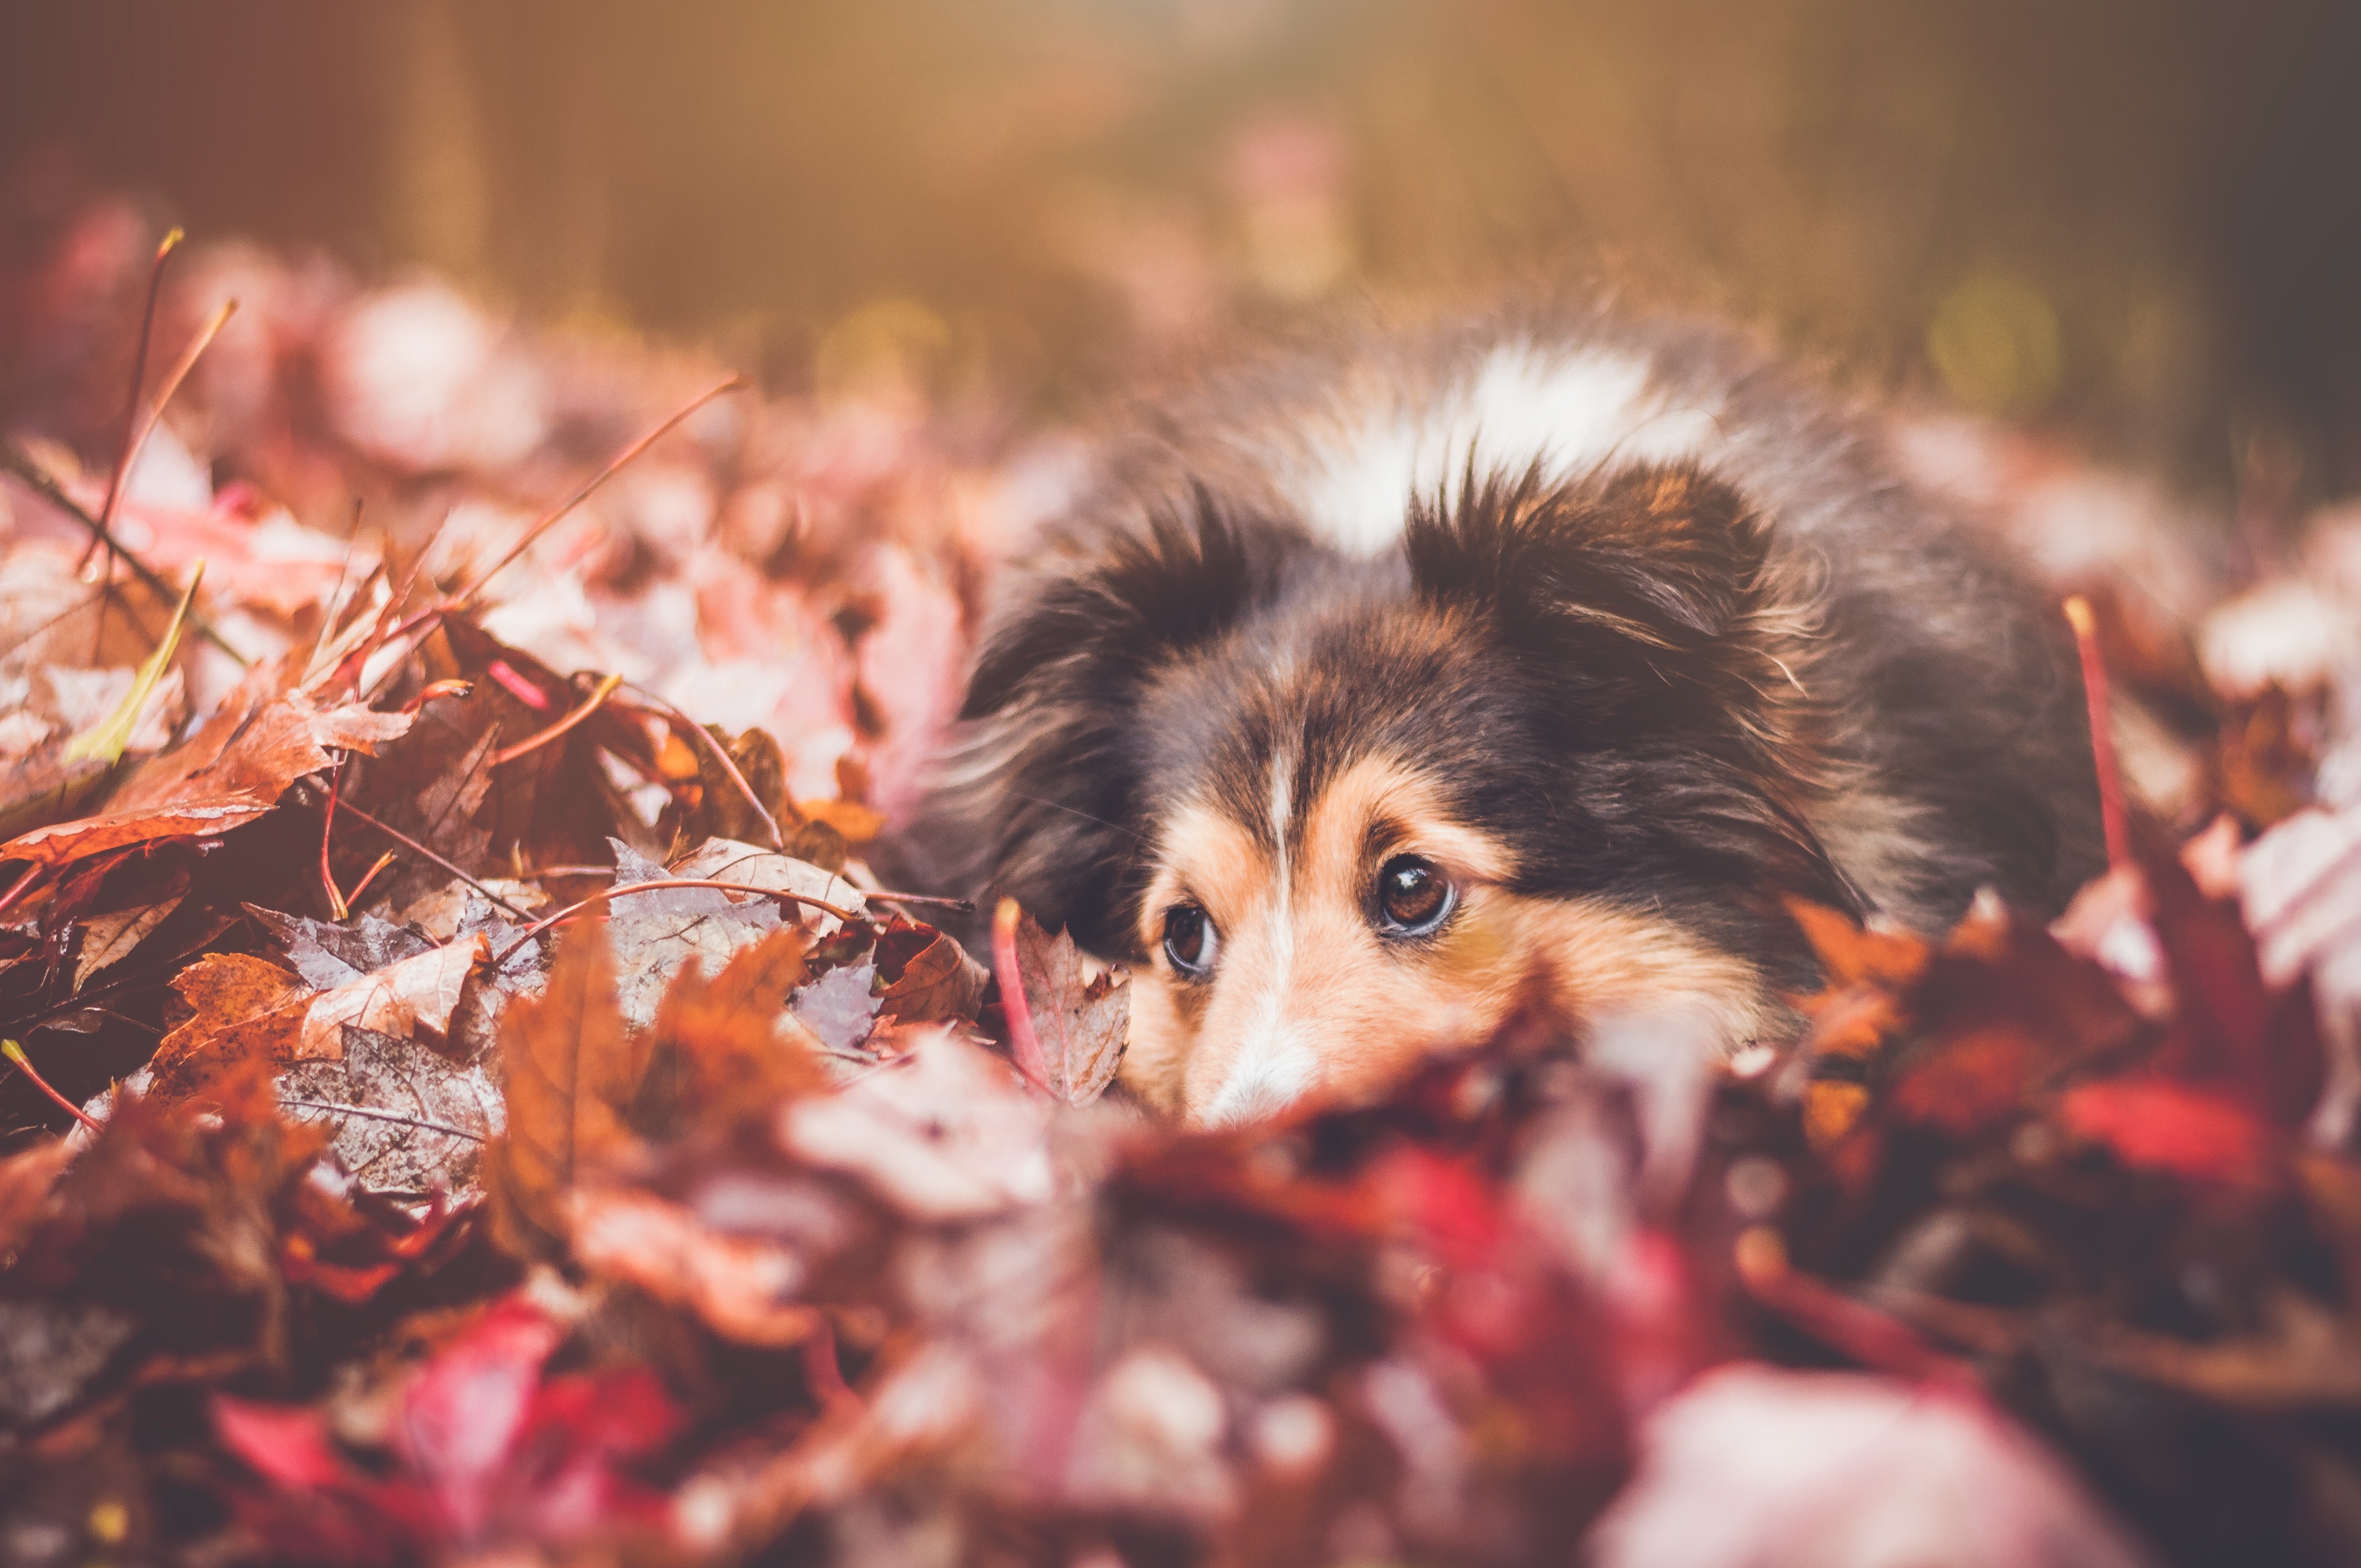
leaf, flower, puppy, dog, canine, collie, red, autumn, mammal, season, close up, border collie, vertebrate, macro photography, dog like mammal